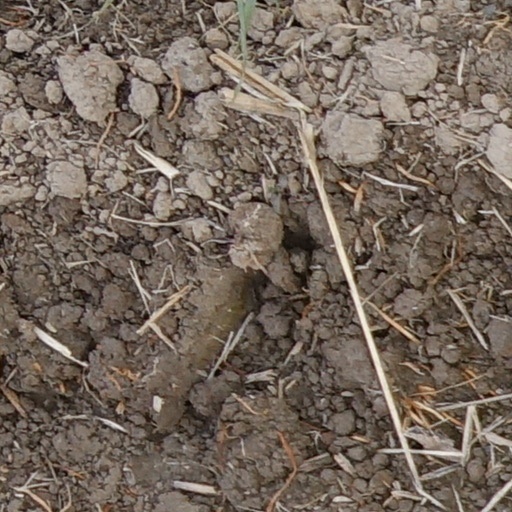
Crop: wheat